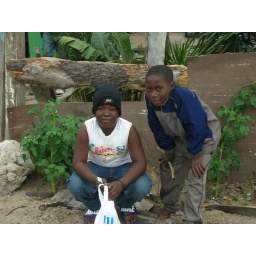
Two boys in the street